William de Montibus

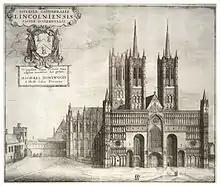
17th century print of Lincoln Cathedral with spires on the west towers

William de Montibus (or "William de Monte"; d. 1213) was a theologian and teacher. He travelled to Paris in the 1160s, where he studied under Peter Comestor, eventually opening his own school on the Montagne Sainte-Geneviève. He was appointed by Hugh of Lincoln as master of the cathedral school in Lincoln, England in the 1180s, where his lectures drew students from around the country. He was also chancellor of the cathedral by 1194, and remained in both positions until his death in 1213. He was the instructor of Alexander Neckam in Paris, and in Lincoln taught Samuel Presbiter and Richard of Wetheringsett.